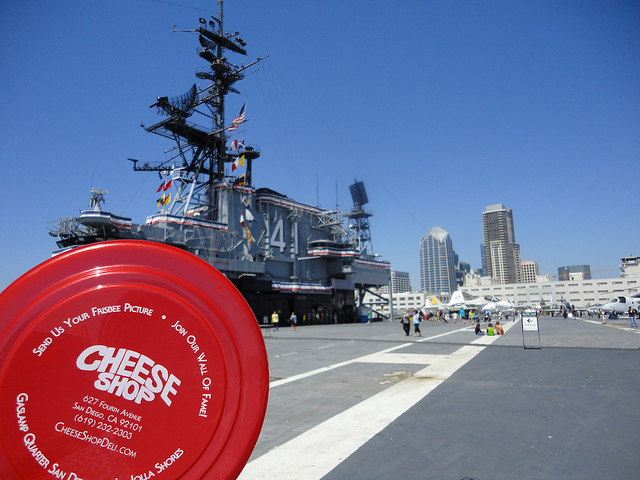
People walking pass a boat near buildings.